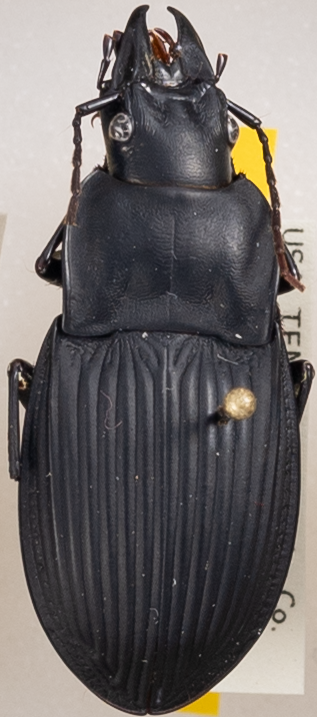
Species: Dicaelus dilatatus
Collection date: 2019-06-25
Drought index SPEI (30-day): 0.13
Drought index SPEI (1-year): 2.09
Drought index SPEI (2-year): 2.09